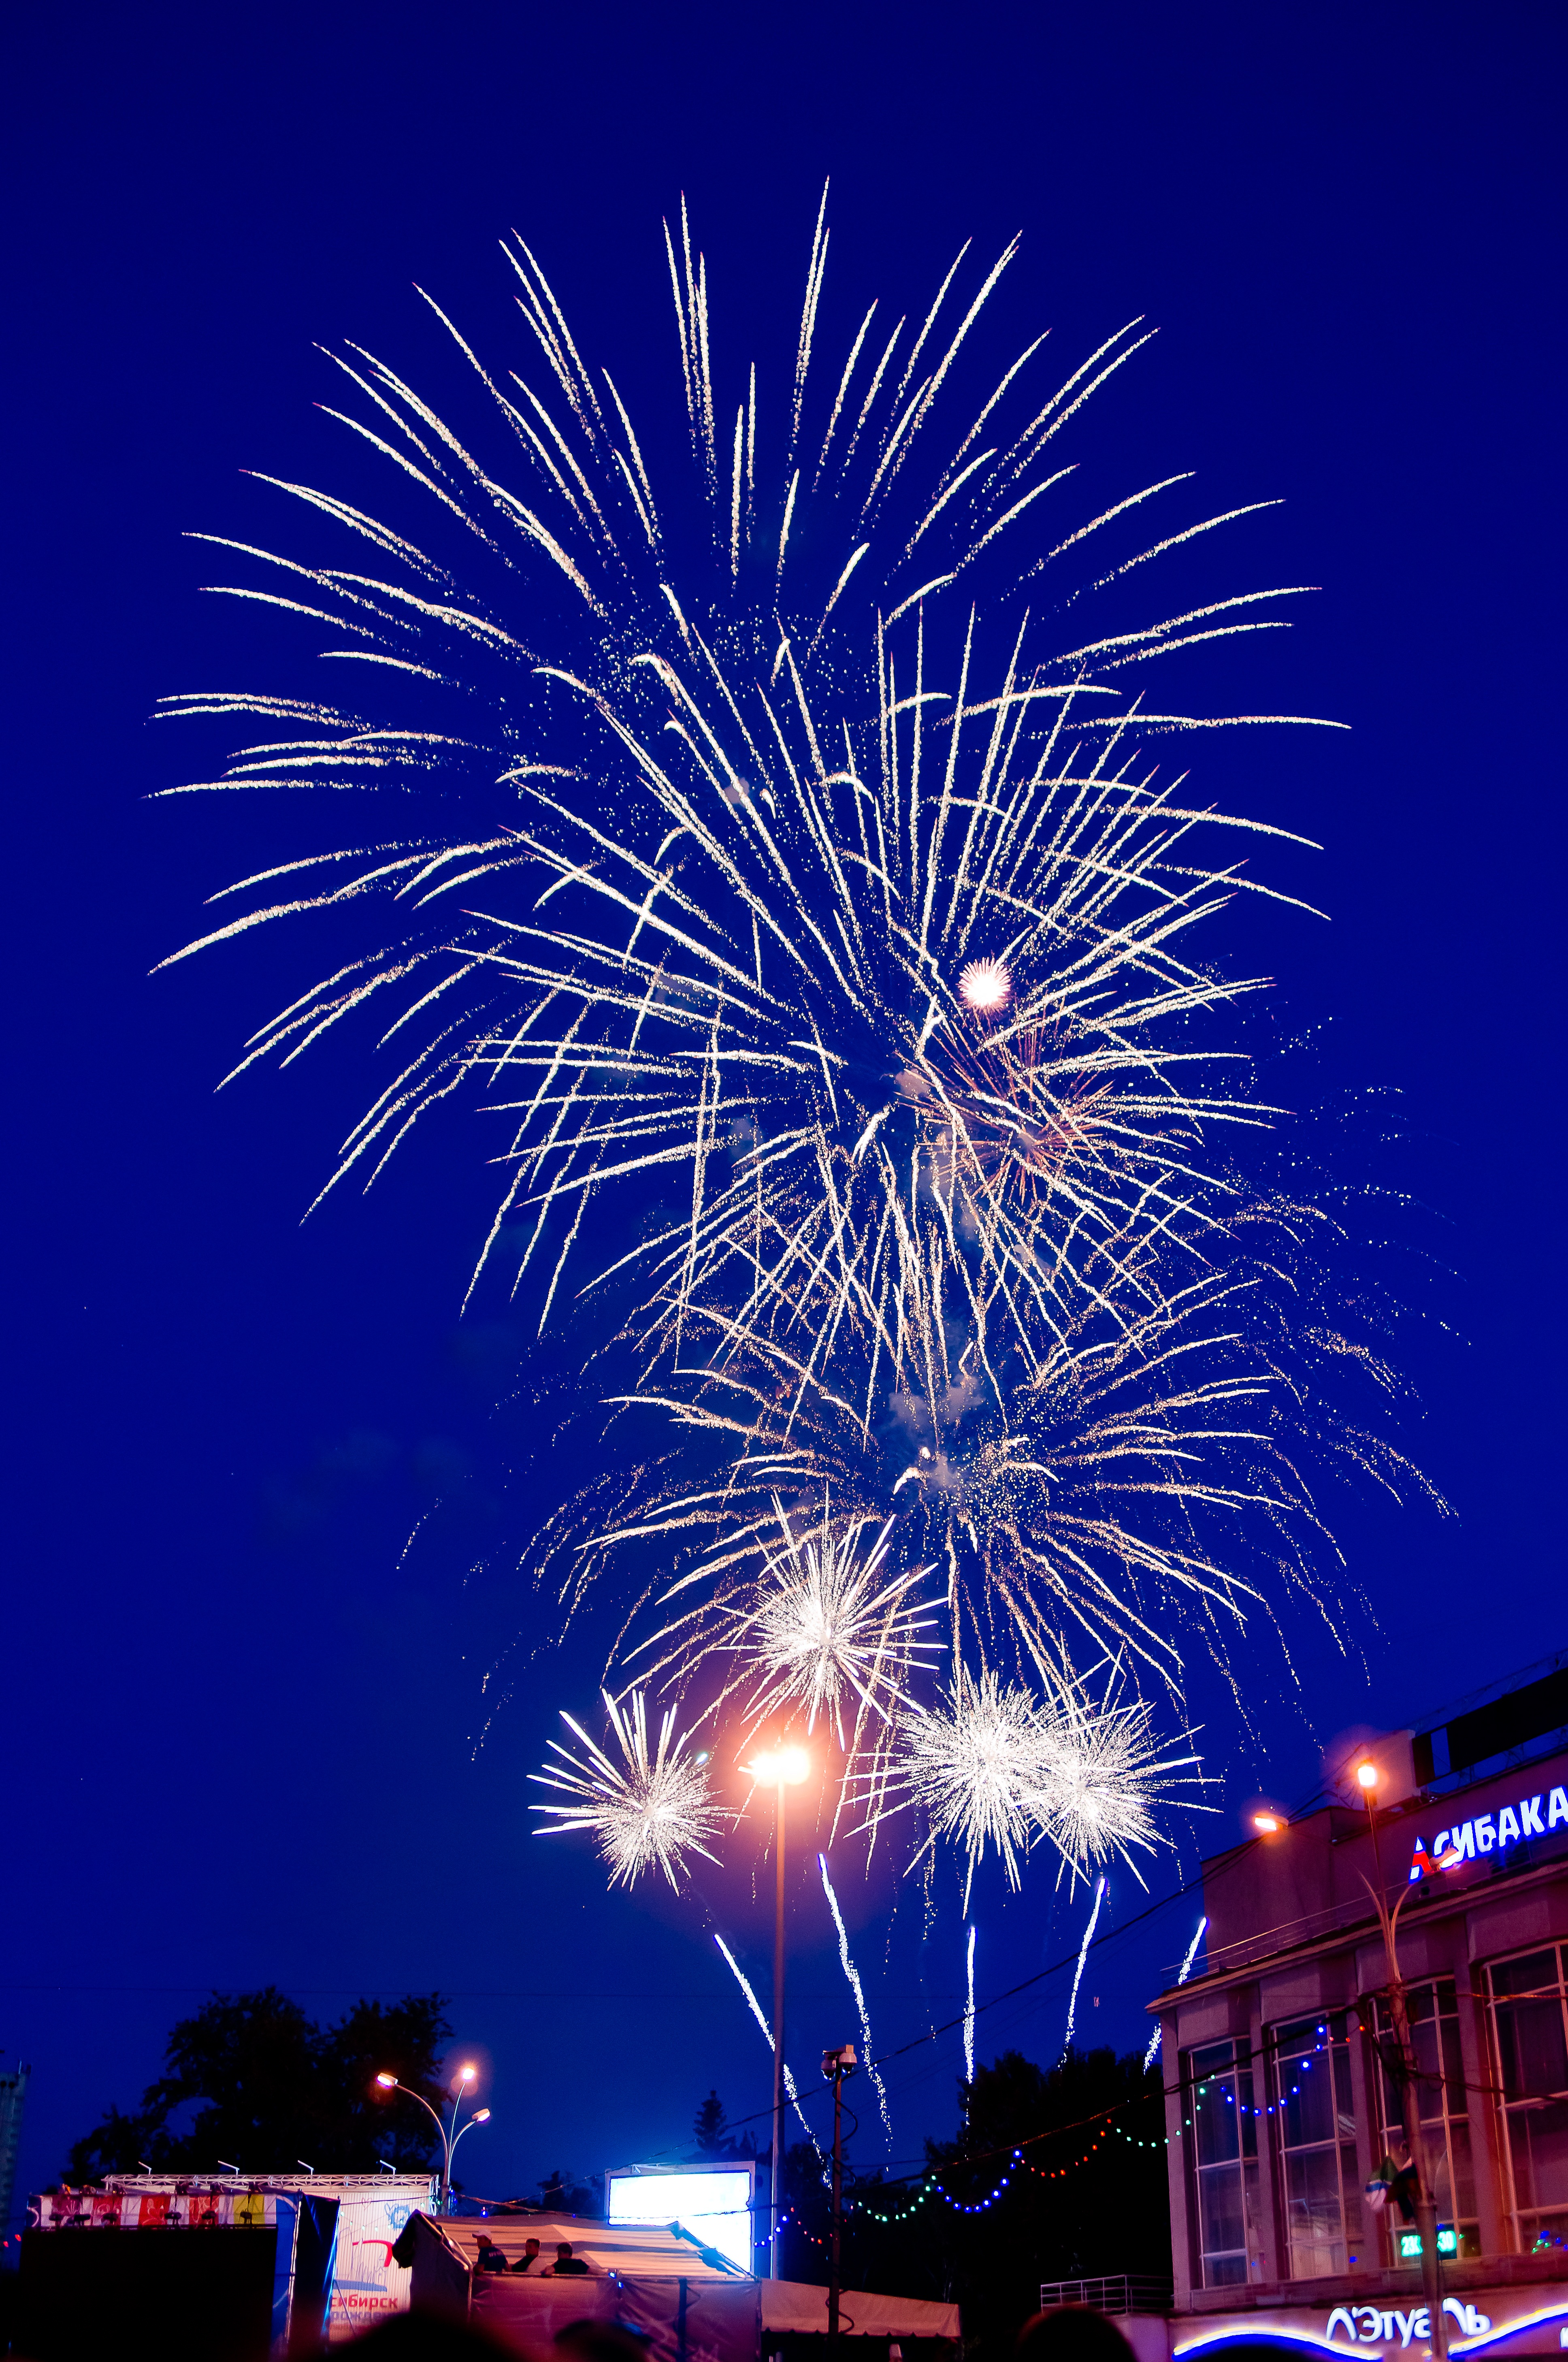
recreation, holiday, city street, new year, fireworks, event, russia, salute, novosibirsk, city centre, evening city, outdoor recreation, day of the city, feyverk